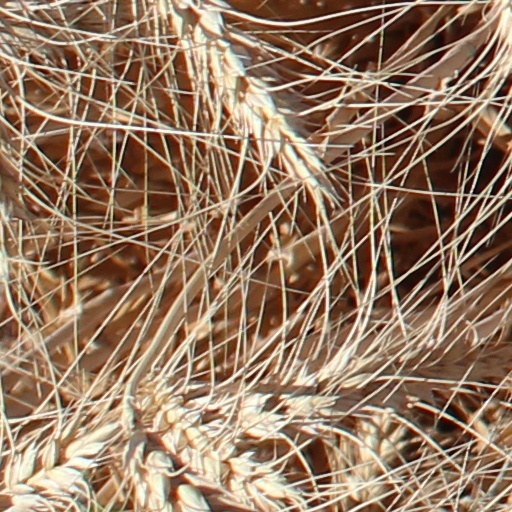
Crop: wheat